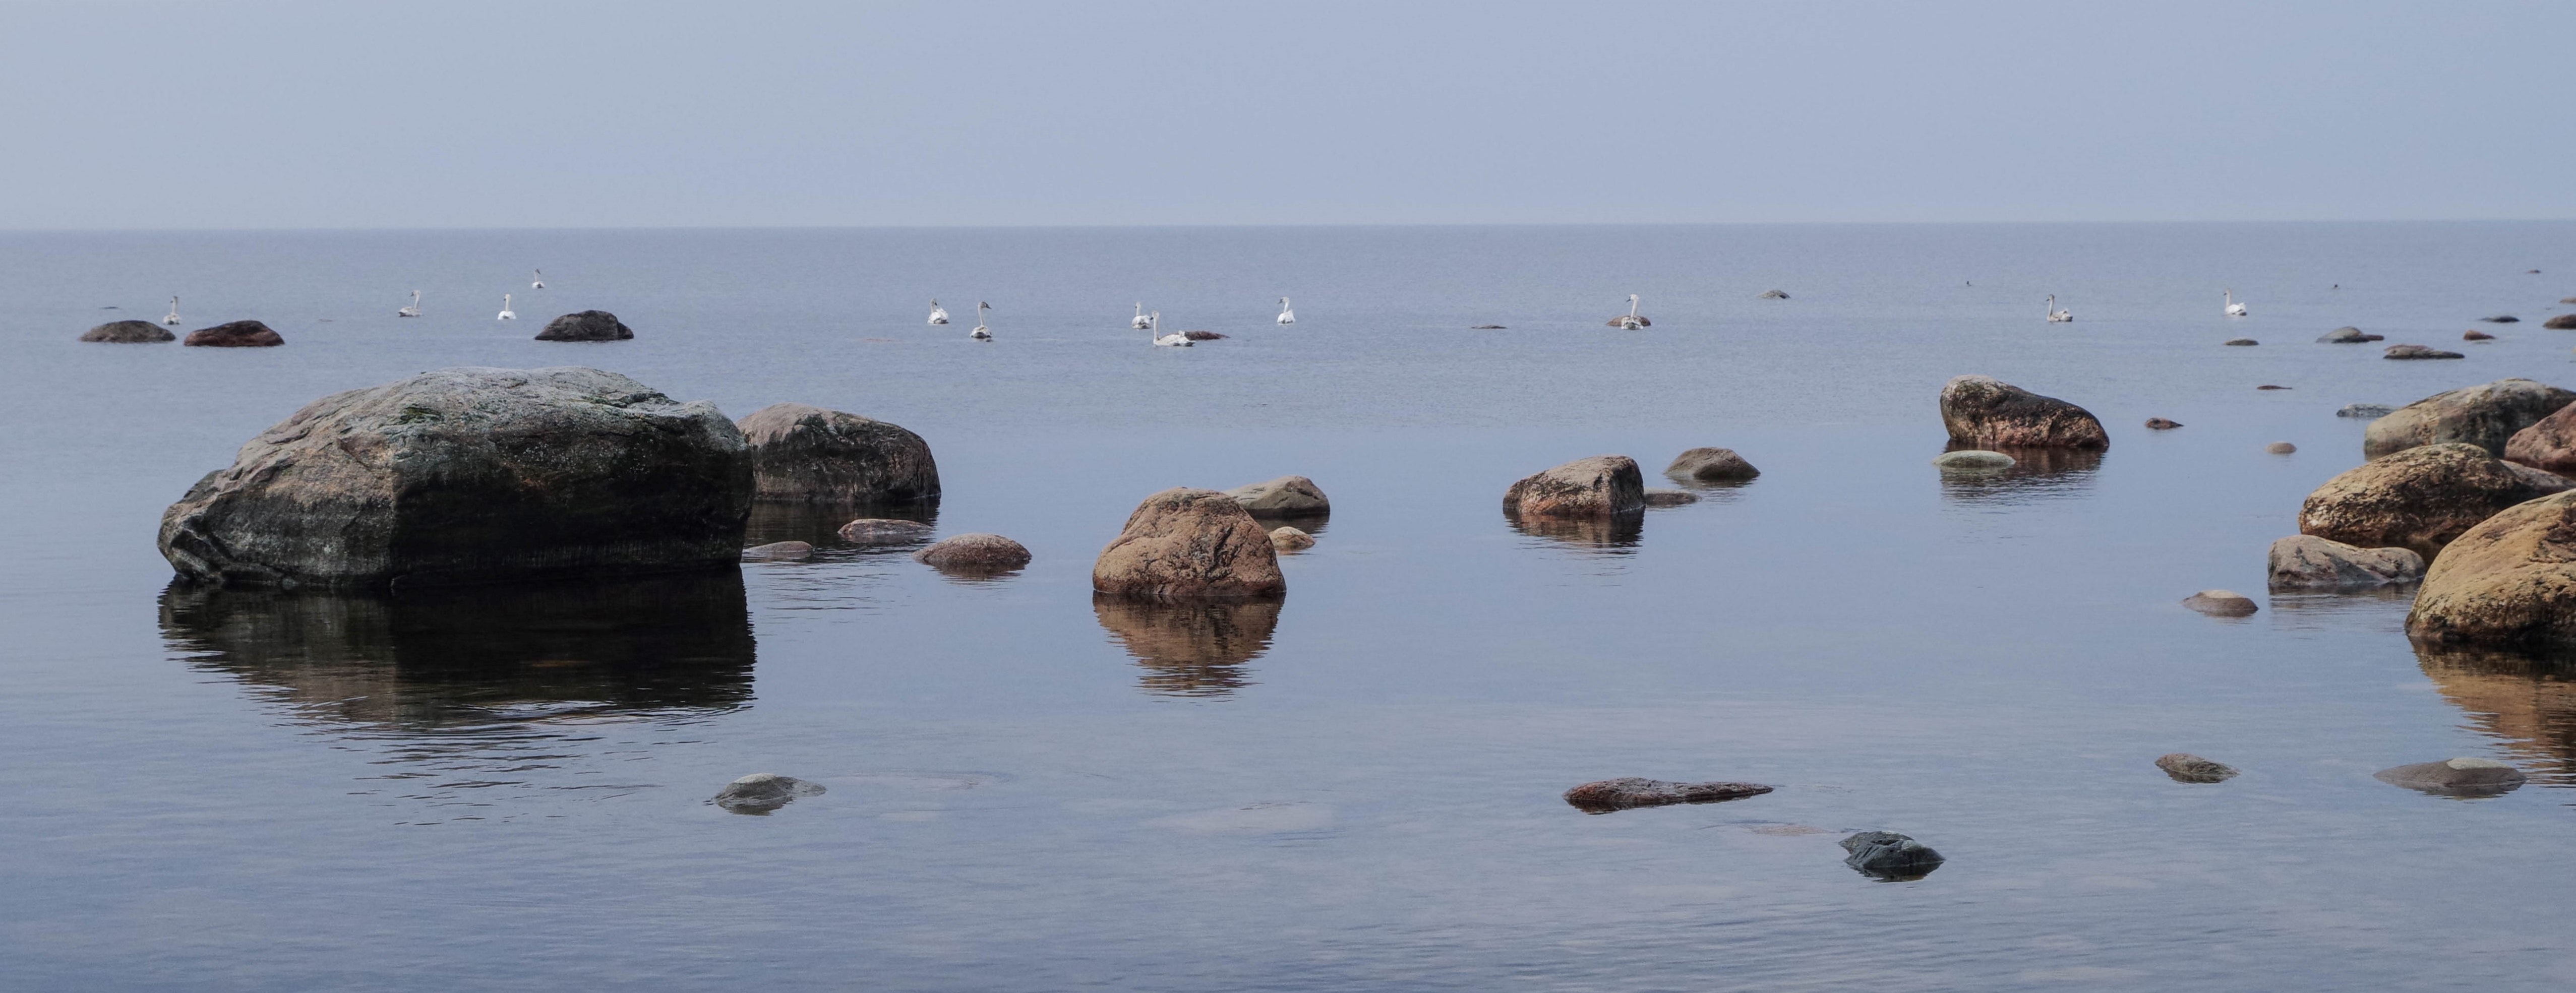
rock, sea, calm, coast, coastal and oceanic landforms, reflection, ocean, skerry, inlet